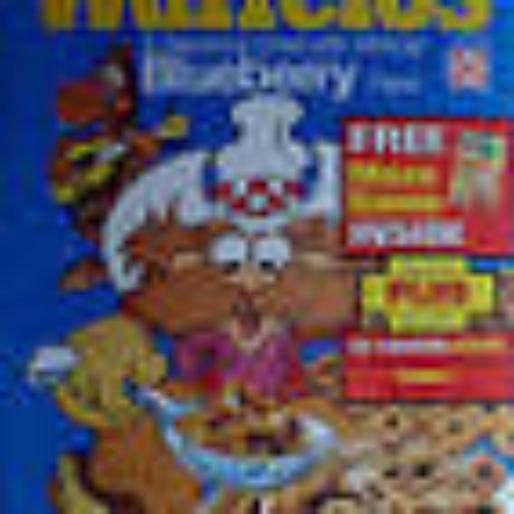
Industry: Food